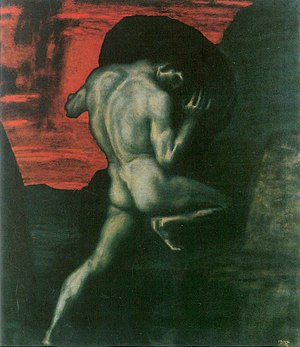
Filosofiens historie / Vestlig filosofi / Filosofien efter Kant / Historiske begivenheder af vigtighed for senmoderne filosofi
Franz von Stuck, Sisyphus (1920). Albert Camus brugte Sisyfos-myten til at anskueliggøre det moderne menneskes opfattelse af dets livs meningsløshed.
Filosofiens historie starter i Grækenland i det 6. århundrede f.Kr. med Thales som den første filosof og går frem til nutiden. Hvordan filosofiens historie skal beskrives er en stående filosofisk diskussion der bl.a. kan behandles ud fra et historiefilosofisk synpunkt. Idéhistorie er beslægtet med filosofens historie men opfattes typisk som mere bredt orienteret. Filosofihistorie kan orienteres på flere måder